Armenian dress

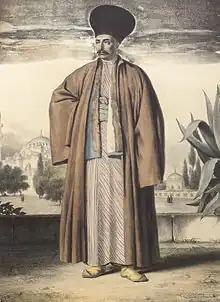
A western Armenian man in the early 19th century, by Louis Dupré

Armenian traditional clothing started to fall out of use in the 1920s and was almost completely replaced by modern clothing by the 1960s. Today, Armenian traditional clothing is mostly used for dance performances where girls put on an arkhalig and long dress to simulate taraz while boys wear dark colored loose pants and a fitted jacket. In some areas of Armenia and Karabakh, elderly women still wear a short headscarf. Photo studios in Armenia allow for new generations to take pictures in traditional clothing and some women in recent times have begun to wear taraz again.